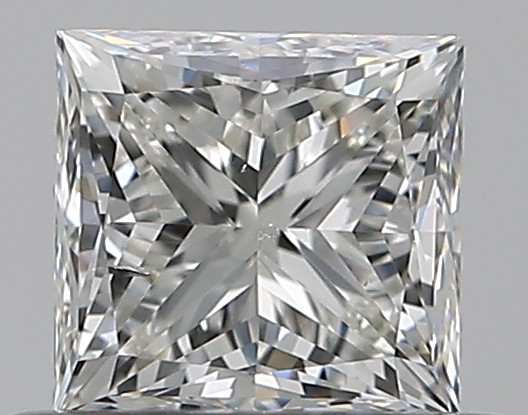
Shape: princess
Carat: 0.5
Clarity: SI2
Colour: J
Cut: VG
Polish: EX
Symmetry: VG
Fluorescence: N
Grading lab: GIA
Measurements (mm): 4.26 x 4.1 x 3.11